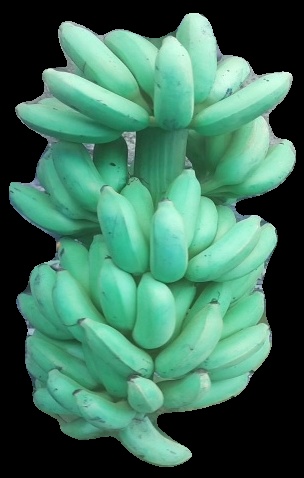
Variety: elakki-bale
Grade: grade2